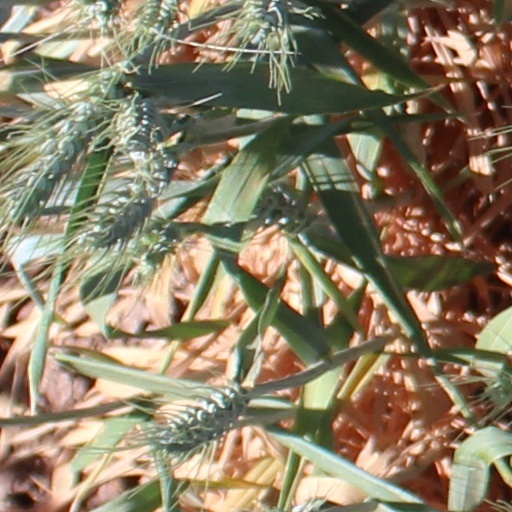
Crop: wheat